Claud Schuster, 1st Baron Schuster

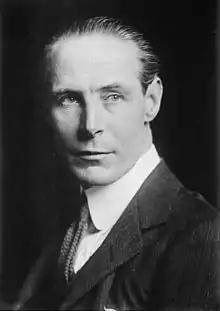
Warren Fisher, who worked with Schuster on the English Commission

After his failure to become a fellow of All Souls, Schuster joined the Inner Temple and was called to the bar in 1895. He practised in Liverpool and, though he was not noted as a particularly successful barrister, he became Circuit Junior of the Northern Circuit Bar in late 1895, an important position. By this point Schuster was married and required a steady income to support his family, something which the bar was not providing. With his love of the English language and the knowledge that he was "good with paper" Schuster decided to join Civil Service, with the intention of becoming a Permanent Secretary.